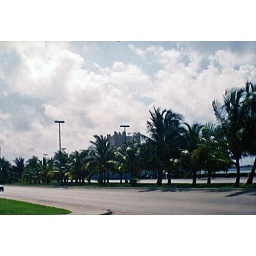
A row of palm trees along a road in Cancun, Mexico